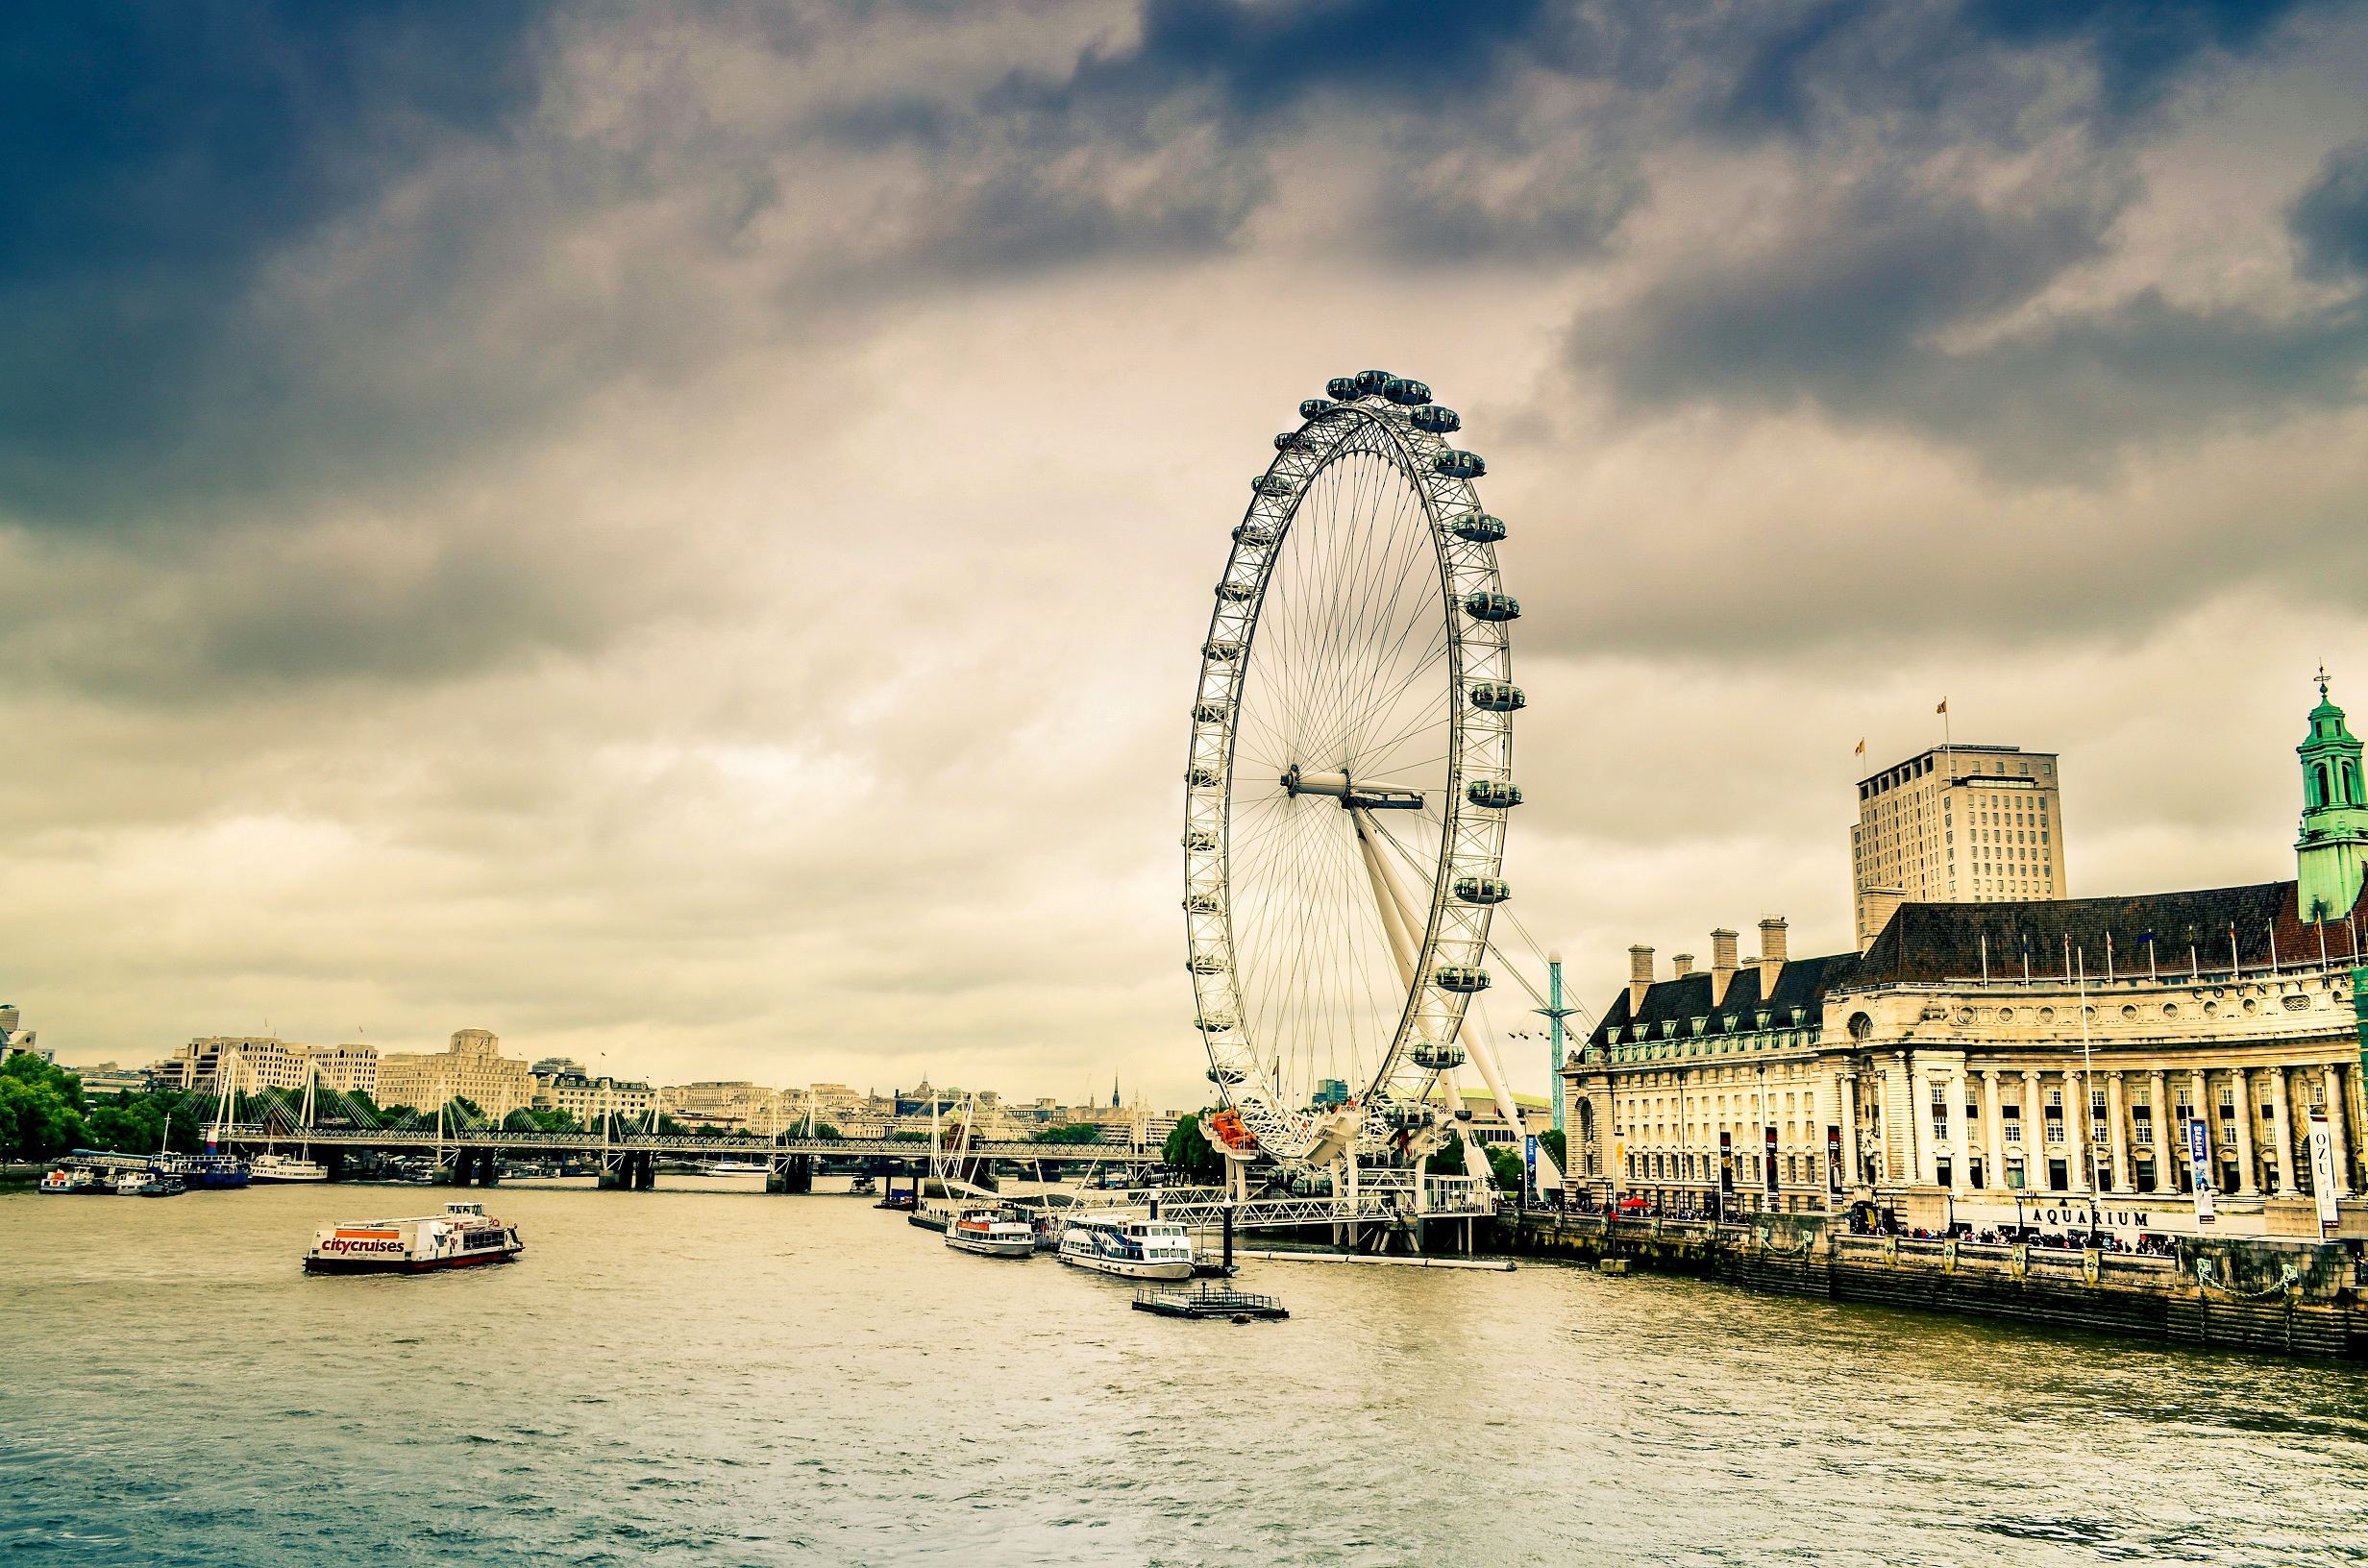
sea, water, cloud, sky, bridge, skyline, city, river, cityscape, dusk, evening, reflection, vehicle, ferris wheel, tower, landmark, harbor, waterway, nonbuilding structure